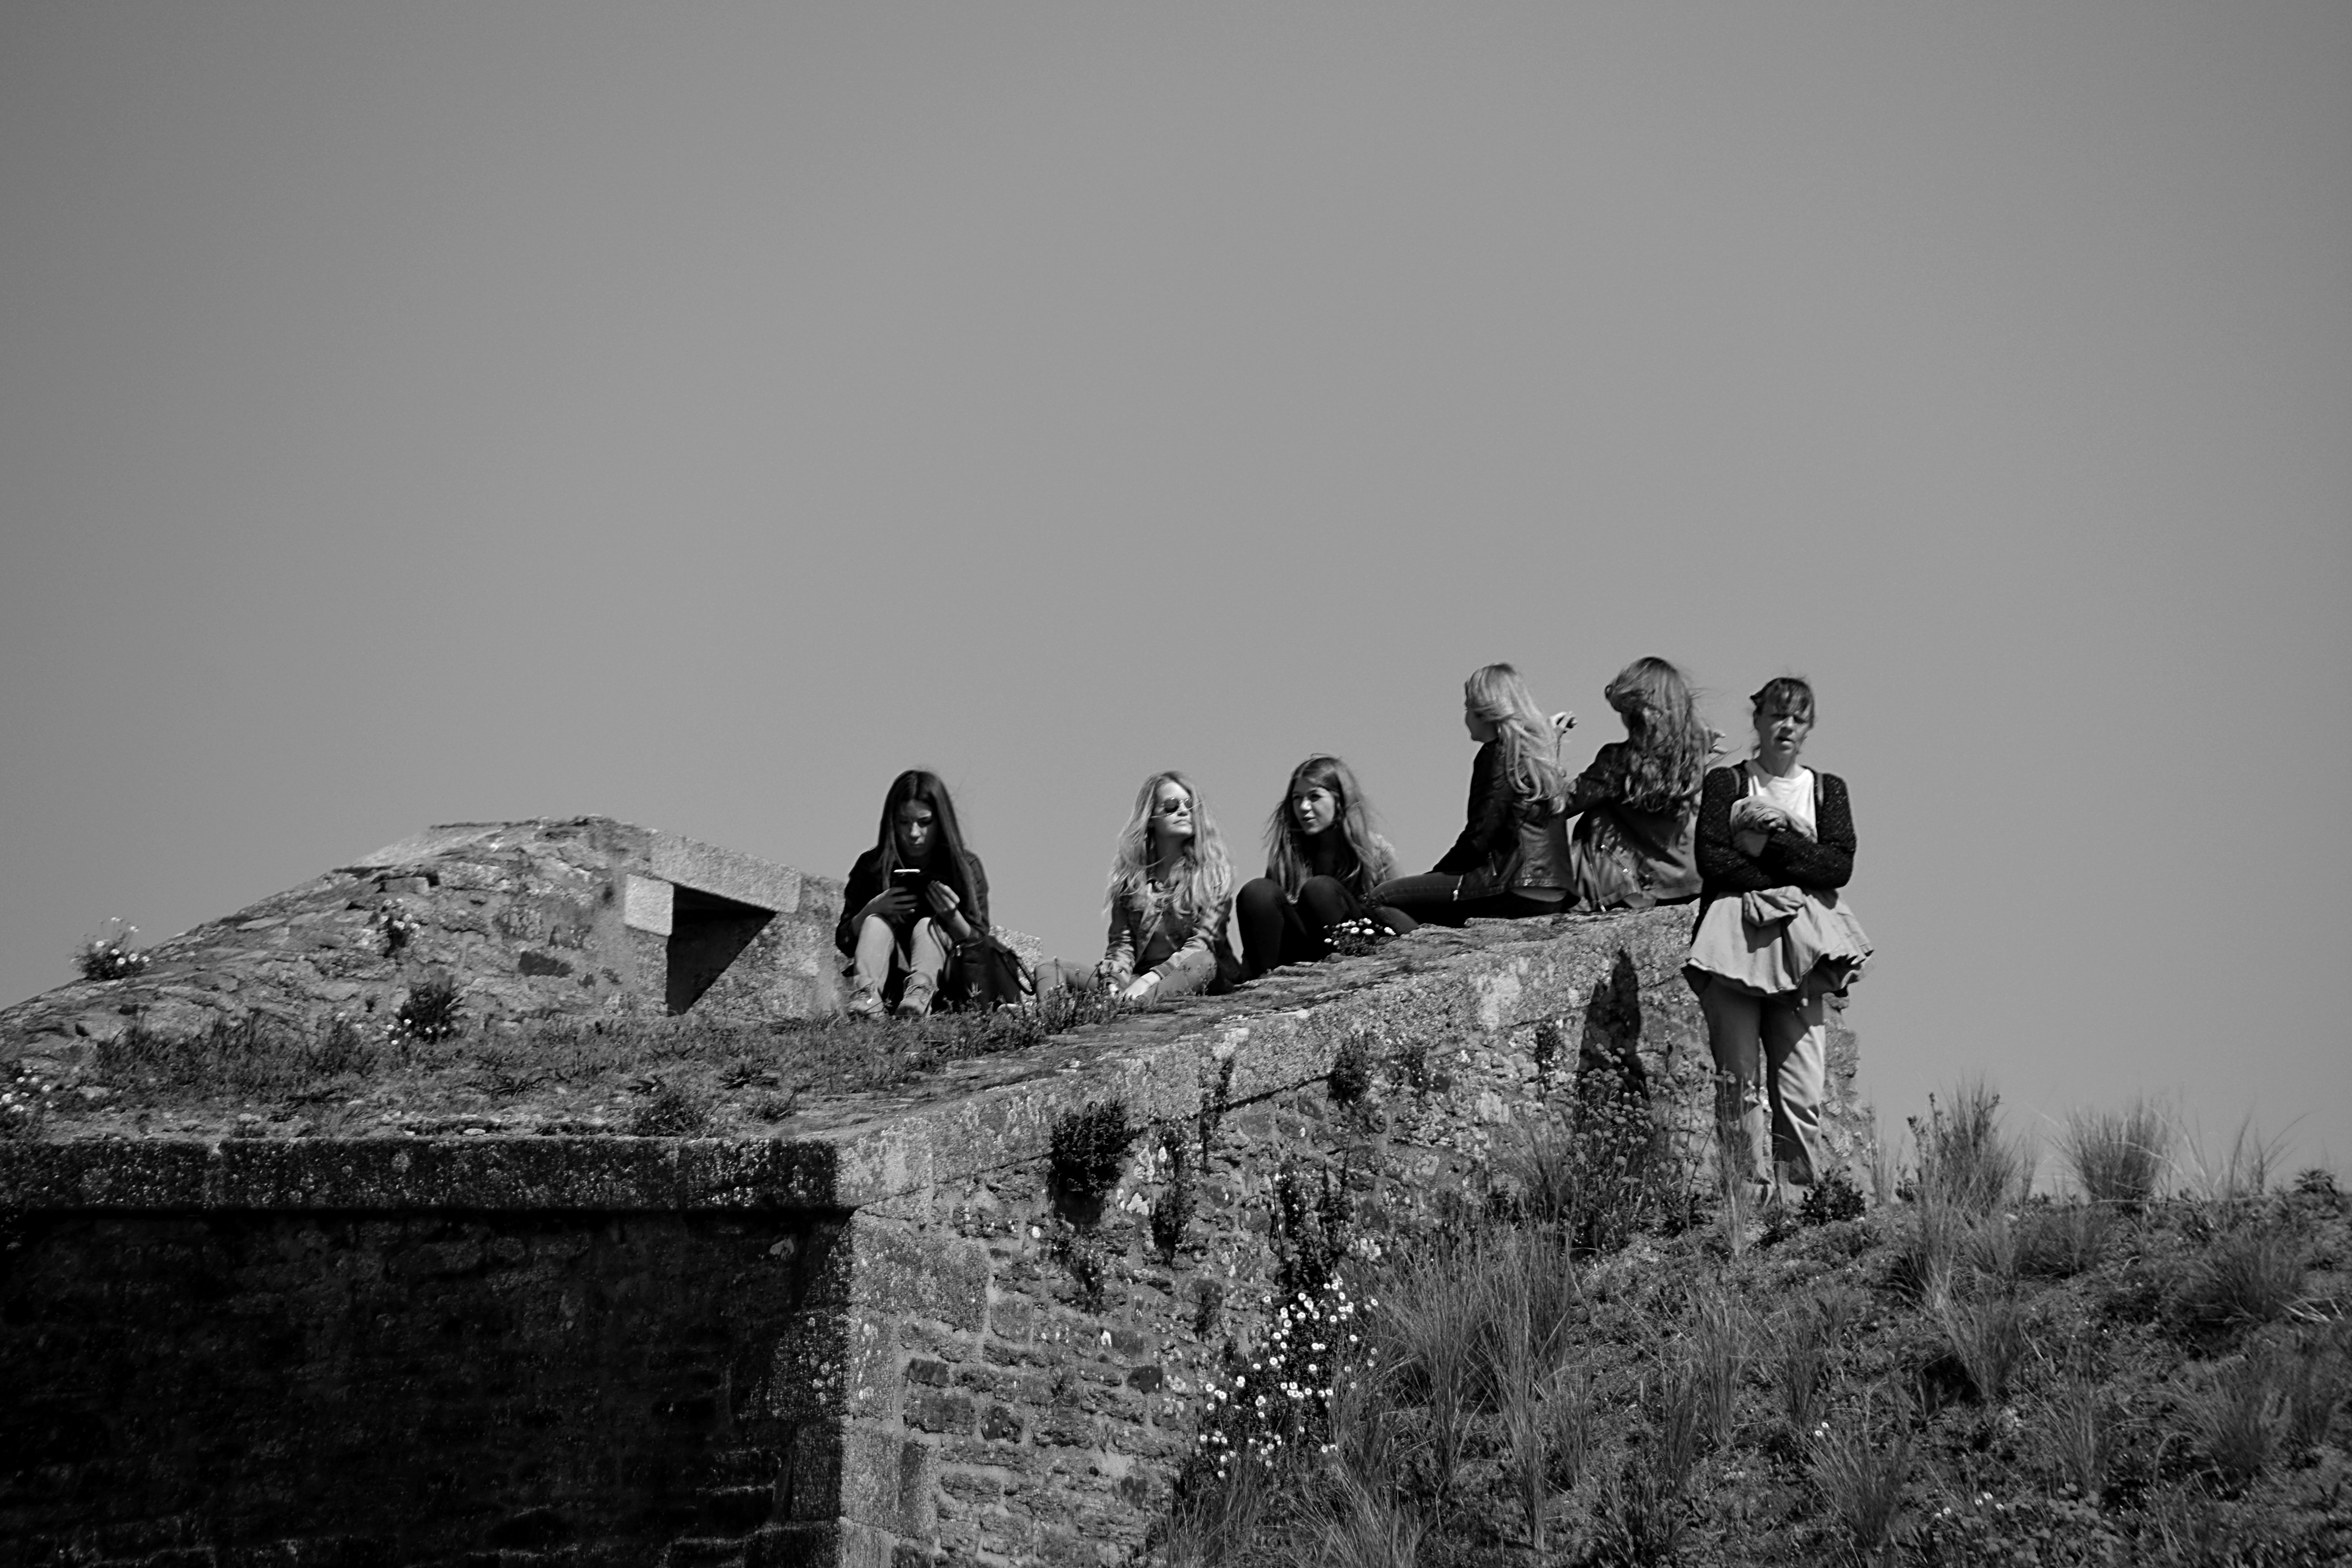
rock, snow, winter, black and white, white, photography, monument, statue, black, monochrome, girls, relaxation, friends, humans, photograph, teen, characters, girlfriends, monochrome photography